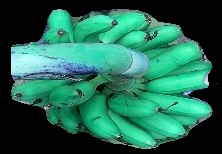
Variety: rasbale
Grade: grade1